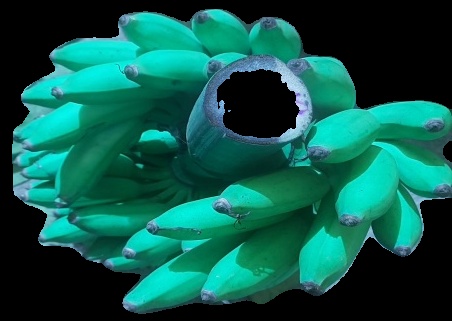
Variety: elakki-bale
Grade: grade1